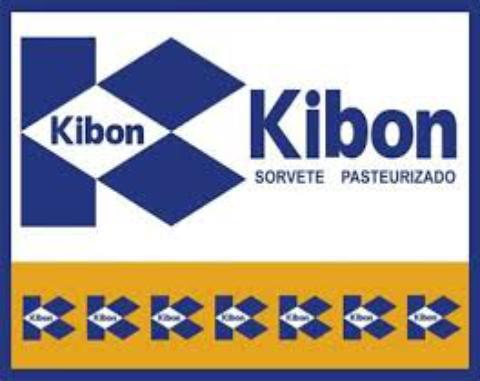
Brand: Kibon
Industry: Food